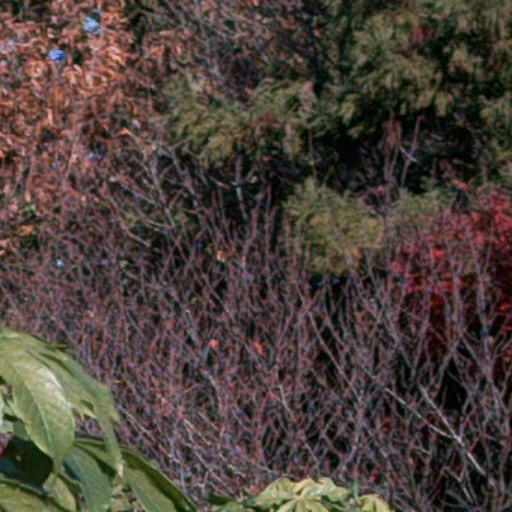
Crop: cassava